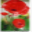
Label: poppy